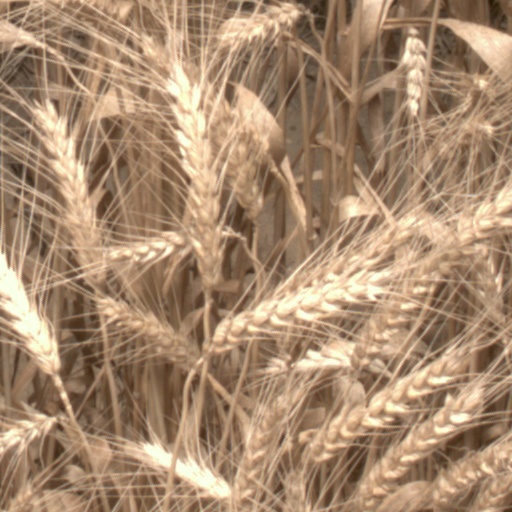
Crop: wheat